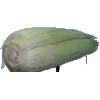
Label: Corn Husk 1